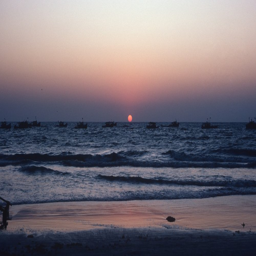
sunset on a row of fishing boats .